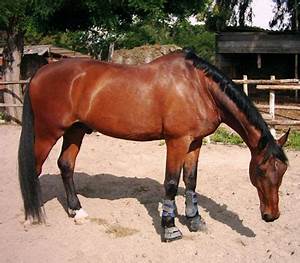
Label: horse